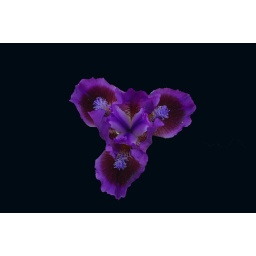
Playing around with flowers on a black background.